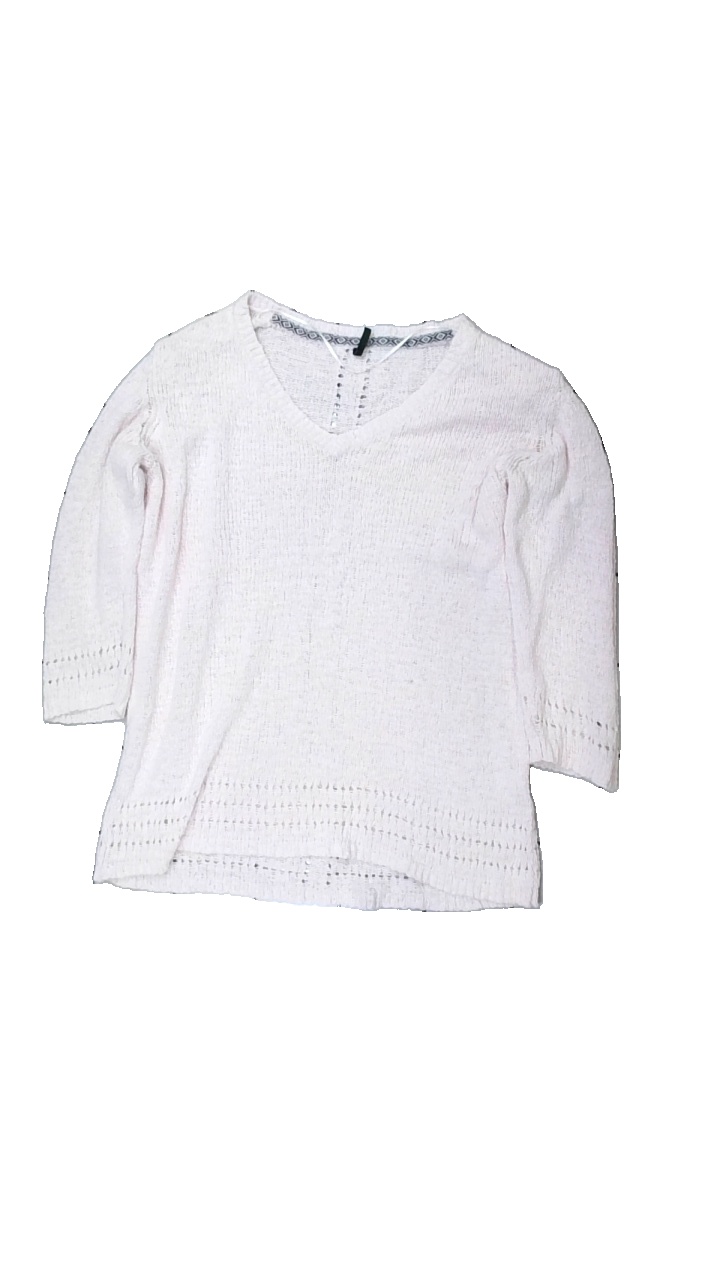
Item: Top (Ladies)
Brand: Free Quent
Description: stickad top
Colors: Pink
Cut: V-collar
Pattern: Transparent
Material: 100% bomull
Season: All
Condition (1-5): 4
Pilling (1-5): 5
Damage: lite urtvättat
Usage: Reuse
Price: <50